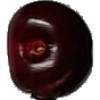
Label: cherry